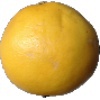
Label: Grapefruit White 1